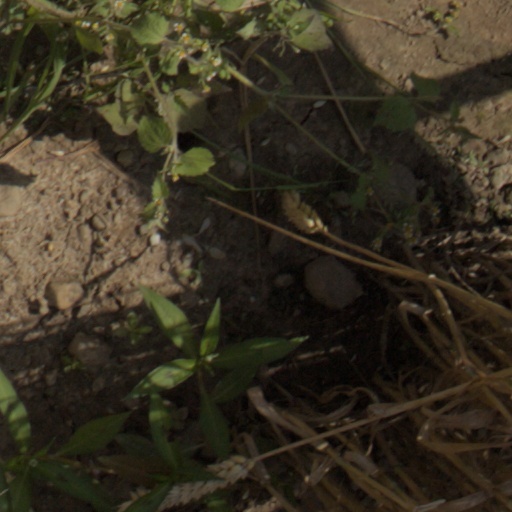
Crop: wheat